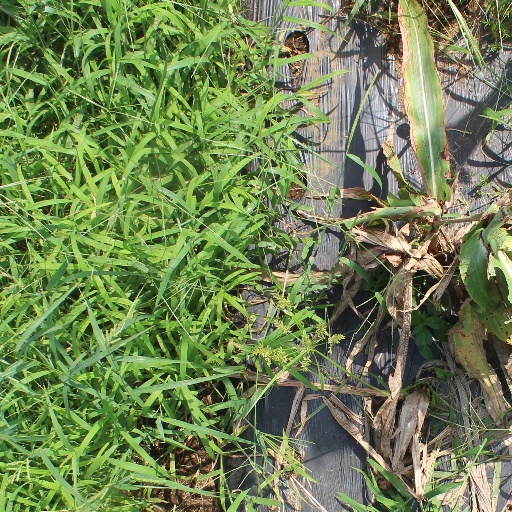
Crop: sorghum